Pi

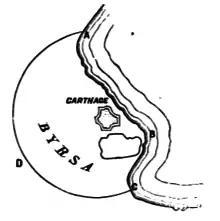

The number serves appears in similar eigenvalue problems in higher-dimensional analysis. As mentioned above, it can be characterized via its role as the best constant in the isoperimetric inequality: the area enclosed by a plane Jordan curve of perimeter satisfies the inequality